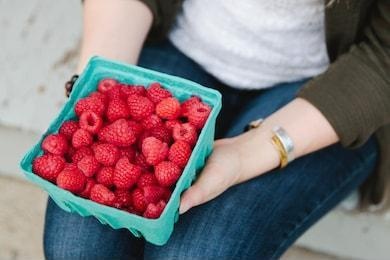
Label: raspberry